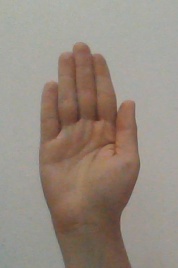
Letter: seen